Mahamaham stampede

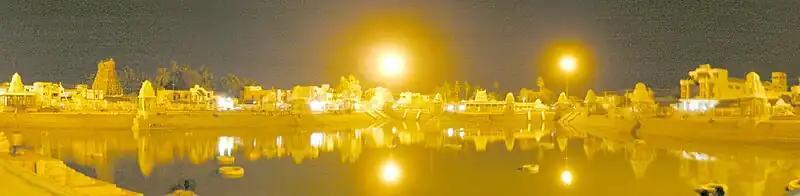
Night view of the Mahamaham tank

On 18 February 1992, the then chief minister of Tamil Nadu, Jayalalithaa and her friend Sasikala had a holy dip in the tank at around 12:15 p.m. The proceeds were initiated by the Shankaracharya of Kanchi Mutt, Jayendra Saraswati. Tens of thousands of pilgrims thronged the event and in the heat of the situation, 47 people were crushed to death when a building collapsed. This resulted in a stampede that resulted in another 50 getting injured. At least 15 people were reported killed in the rubble, and others were apparently crushed in fleeing crowd as reported by the Press Trust of India. Of the killed, 30 were reported to be women, three were children and the rest were men. Some of the newspapers reported the stampede took place soon after the chief minister reached the tank. This is attributed by the fact that the stampede occurred 200 metres away from the special bathing ghat arranged for the chief minister. The whole accident occurred within a span of 5 minutes with pilgrims rushing up for a holy dip in auspicious time, and also for viewing the chief minister as reported by "The Hindu" on 19 February. Most newspapers also reported that the western and southern sides were cordoned off for security purposes and people could enter and exit only through the northern and eastern sides. Walter Devaram, the inspector-general of police is quoted as saying "a concrete superstructure of a building on the northern bank of the bank collapsed under the weight of those standing on it to watch the festival". The final official number of victims stood at 50 with another 74 getting injured.